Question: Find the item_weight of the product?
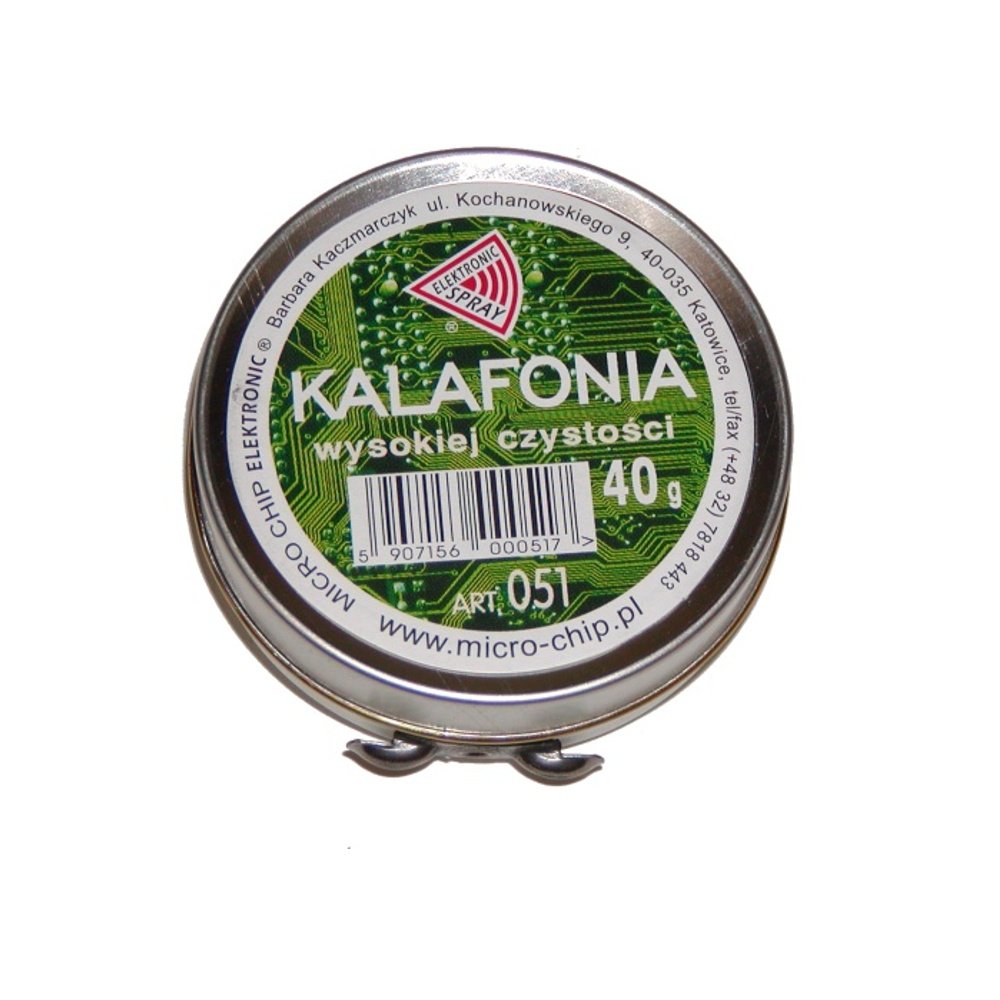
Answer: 40.0 gram